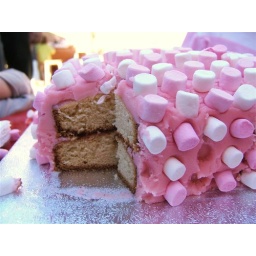
B'day cake sandwiched with cherry jam, covered in pink icing &amp;amp; marshmallows.